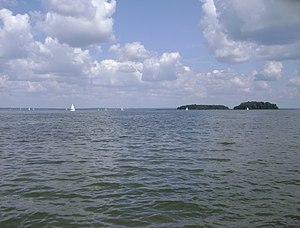
Śniardwy, lacs de Mazurie, Voïvodie de Varmie-Mazurie, Pologne
La Pologne, en forme longue république de Pologne, est un État d'Europe centrale, frontalier avec l'Allemagne à l'ouest, la Tchéquie au sud-ouest, la Slovaquie au sud, l'Ukraine à l'est-sud-est et la Biélorussie à l'est-nord-est, enfin la Lituanie et l'enclave russe de Kaliningrad au nord-est. Avec une population de 38 millions d'habitants, la Pologne est le trente-quatrième pays le plus peuplé au monde. Elle est divisée en voïvodies, elles-mêmes subdivisées en districts puis en communes. C'est une république parlementaire qui a pour monnaie nationale le złoty. Elle est membre de l'Union européenne depuis le 1ᵉʳ mai 2004, du Conseil de l'Europe, du groupe de Visegrád, de l'Organisation mondiale du commerce et de l'Organisation des Nations unies.